Blythe Airport

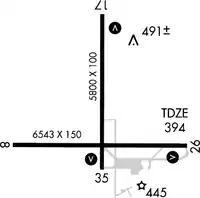

Blythe Airport is seven miles west of Blythe, in Riverside County, California, United States. The National Plan of Integrated Airport Systems for 2011–2015 categorized it as a "general aviation" facility.